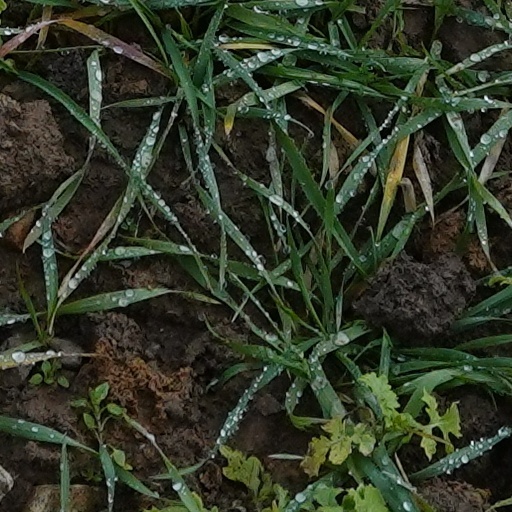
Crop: wheat